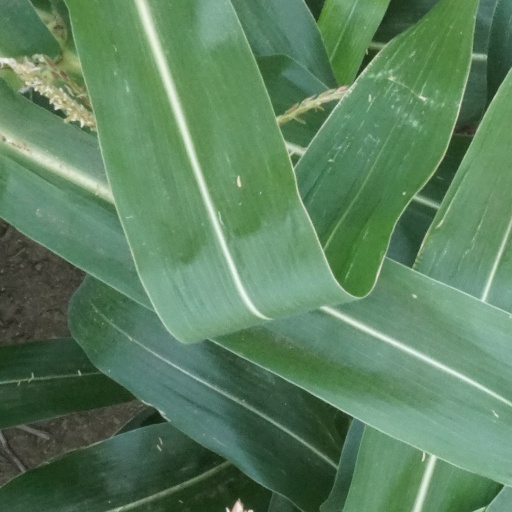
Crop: maize; corn